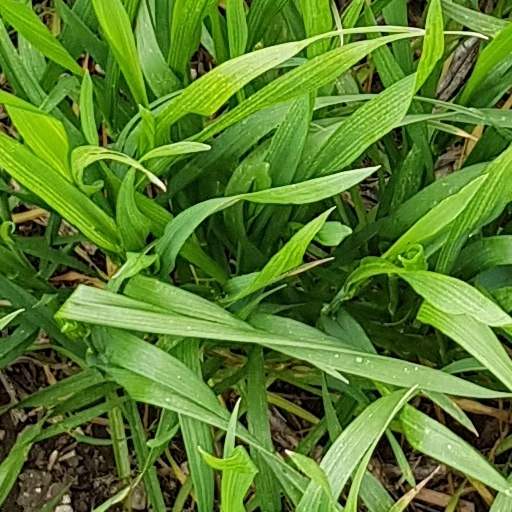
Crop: wheat